Scharfenberg coupler

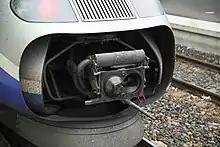
Type 10 as used on TGV

San Francisco Bay Area - Muni Metro (New Type 4 vehicles)